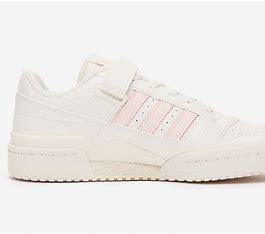
Brand: Adidas
Model: Forum Cl